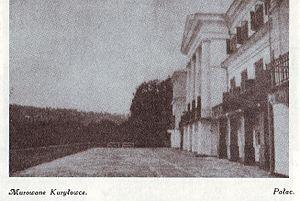
Mourovani Kourylivtsi est une ville de l'oblast de Vinnytsia, dans l'Ouest de l'Ukraine. Elle est le centre administratif du raïon de Mourovani Kourylivtsi.